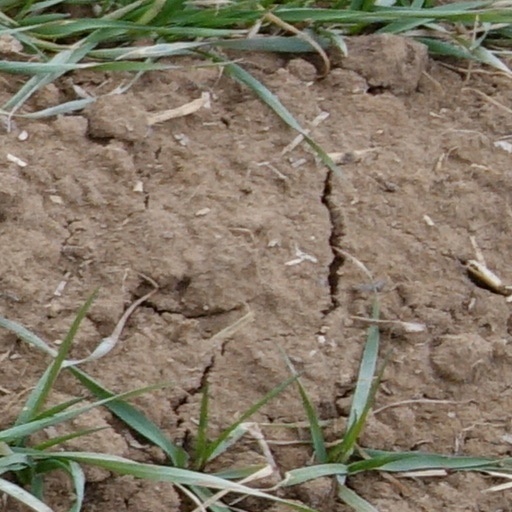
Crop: wheat